Blanchard (crater)

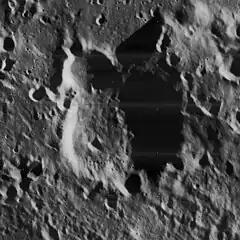
Lunar Orbiter 4 image

Blanchard is a lunar impact crater that lies on the far side of the Moon, just behind the southwestern limb. It lies to the south-southwest of the crater Arrhenius, and northwest of Pilâtre. Further to the south is the rugged terrain to the north of the walled plain Hausen.